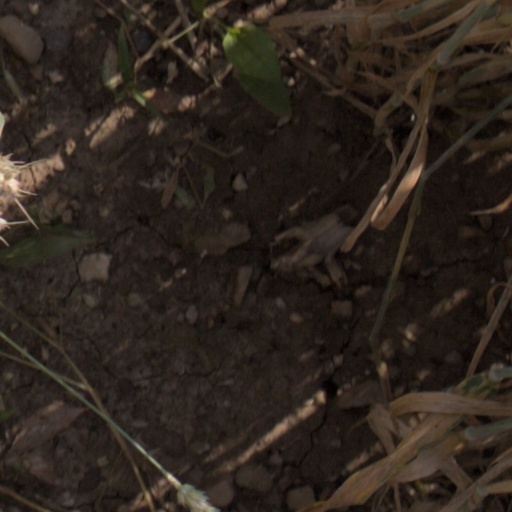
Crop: wheat